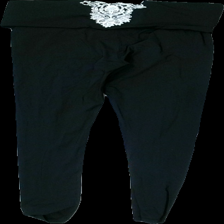
View: back
Type: Tights
Category: Ladies
Brand: Kappahl
Colors: Black
Material: 100% nylon
Cut: Regular, Tight
Size: 40
Season: All
Trend: Sports
Price range: <50
Recommended usage: Reuse